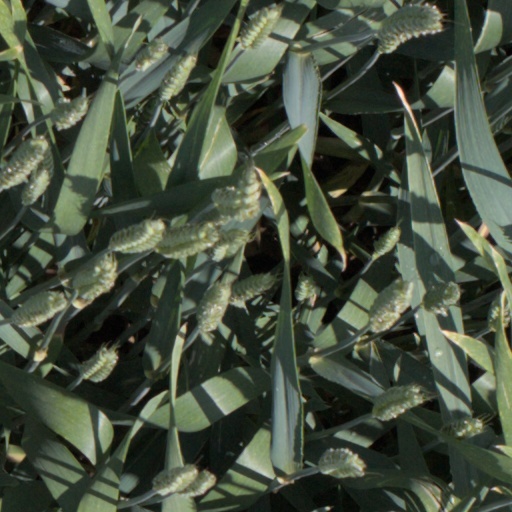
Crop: wheat